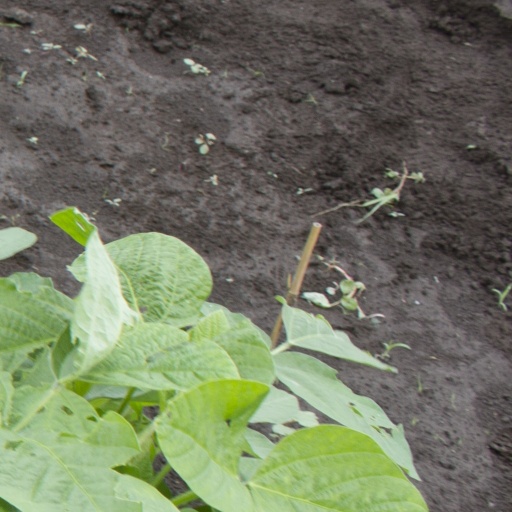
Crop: soybean